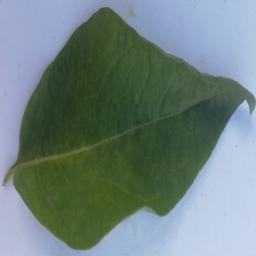
Label: Potato___Healthy